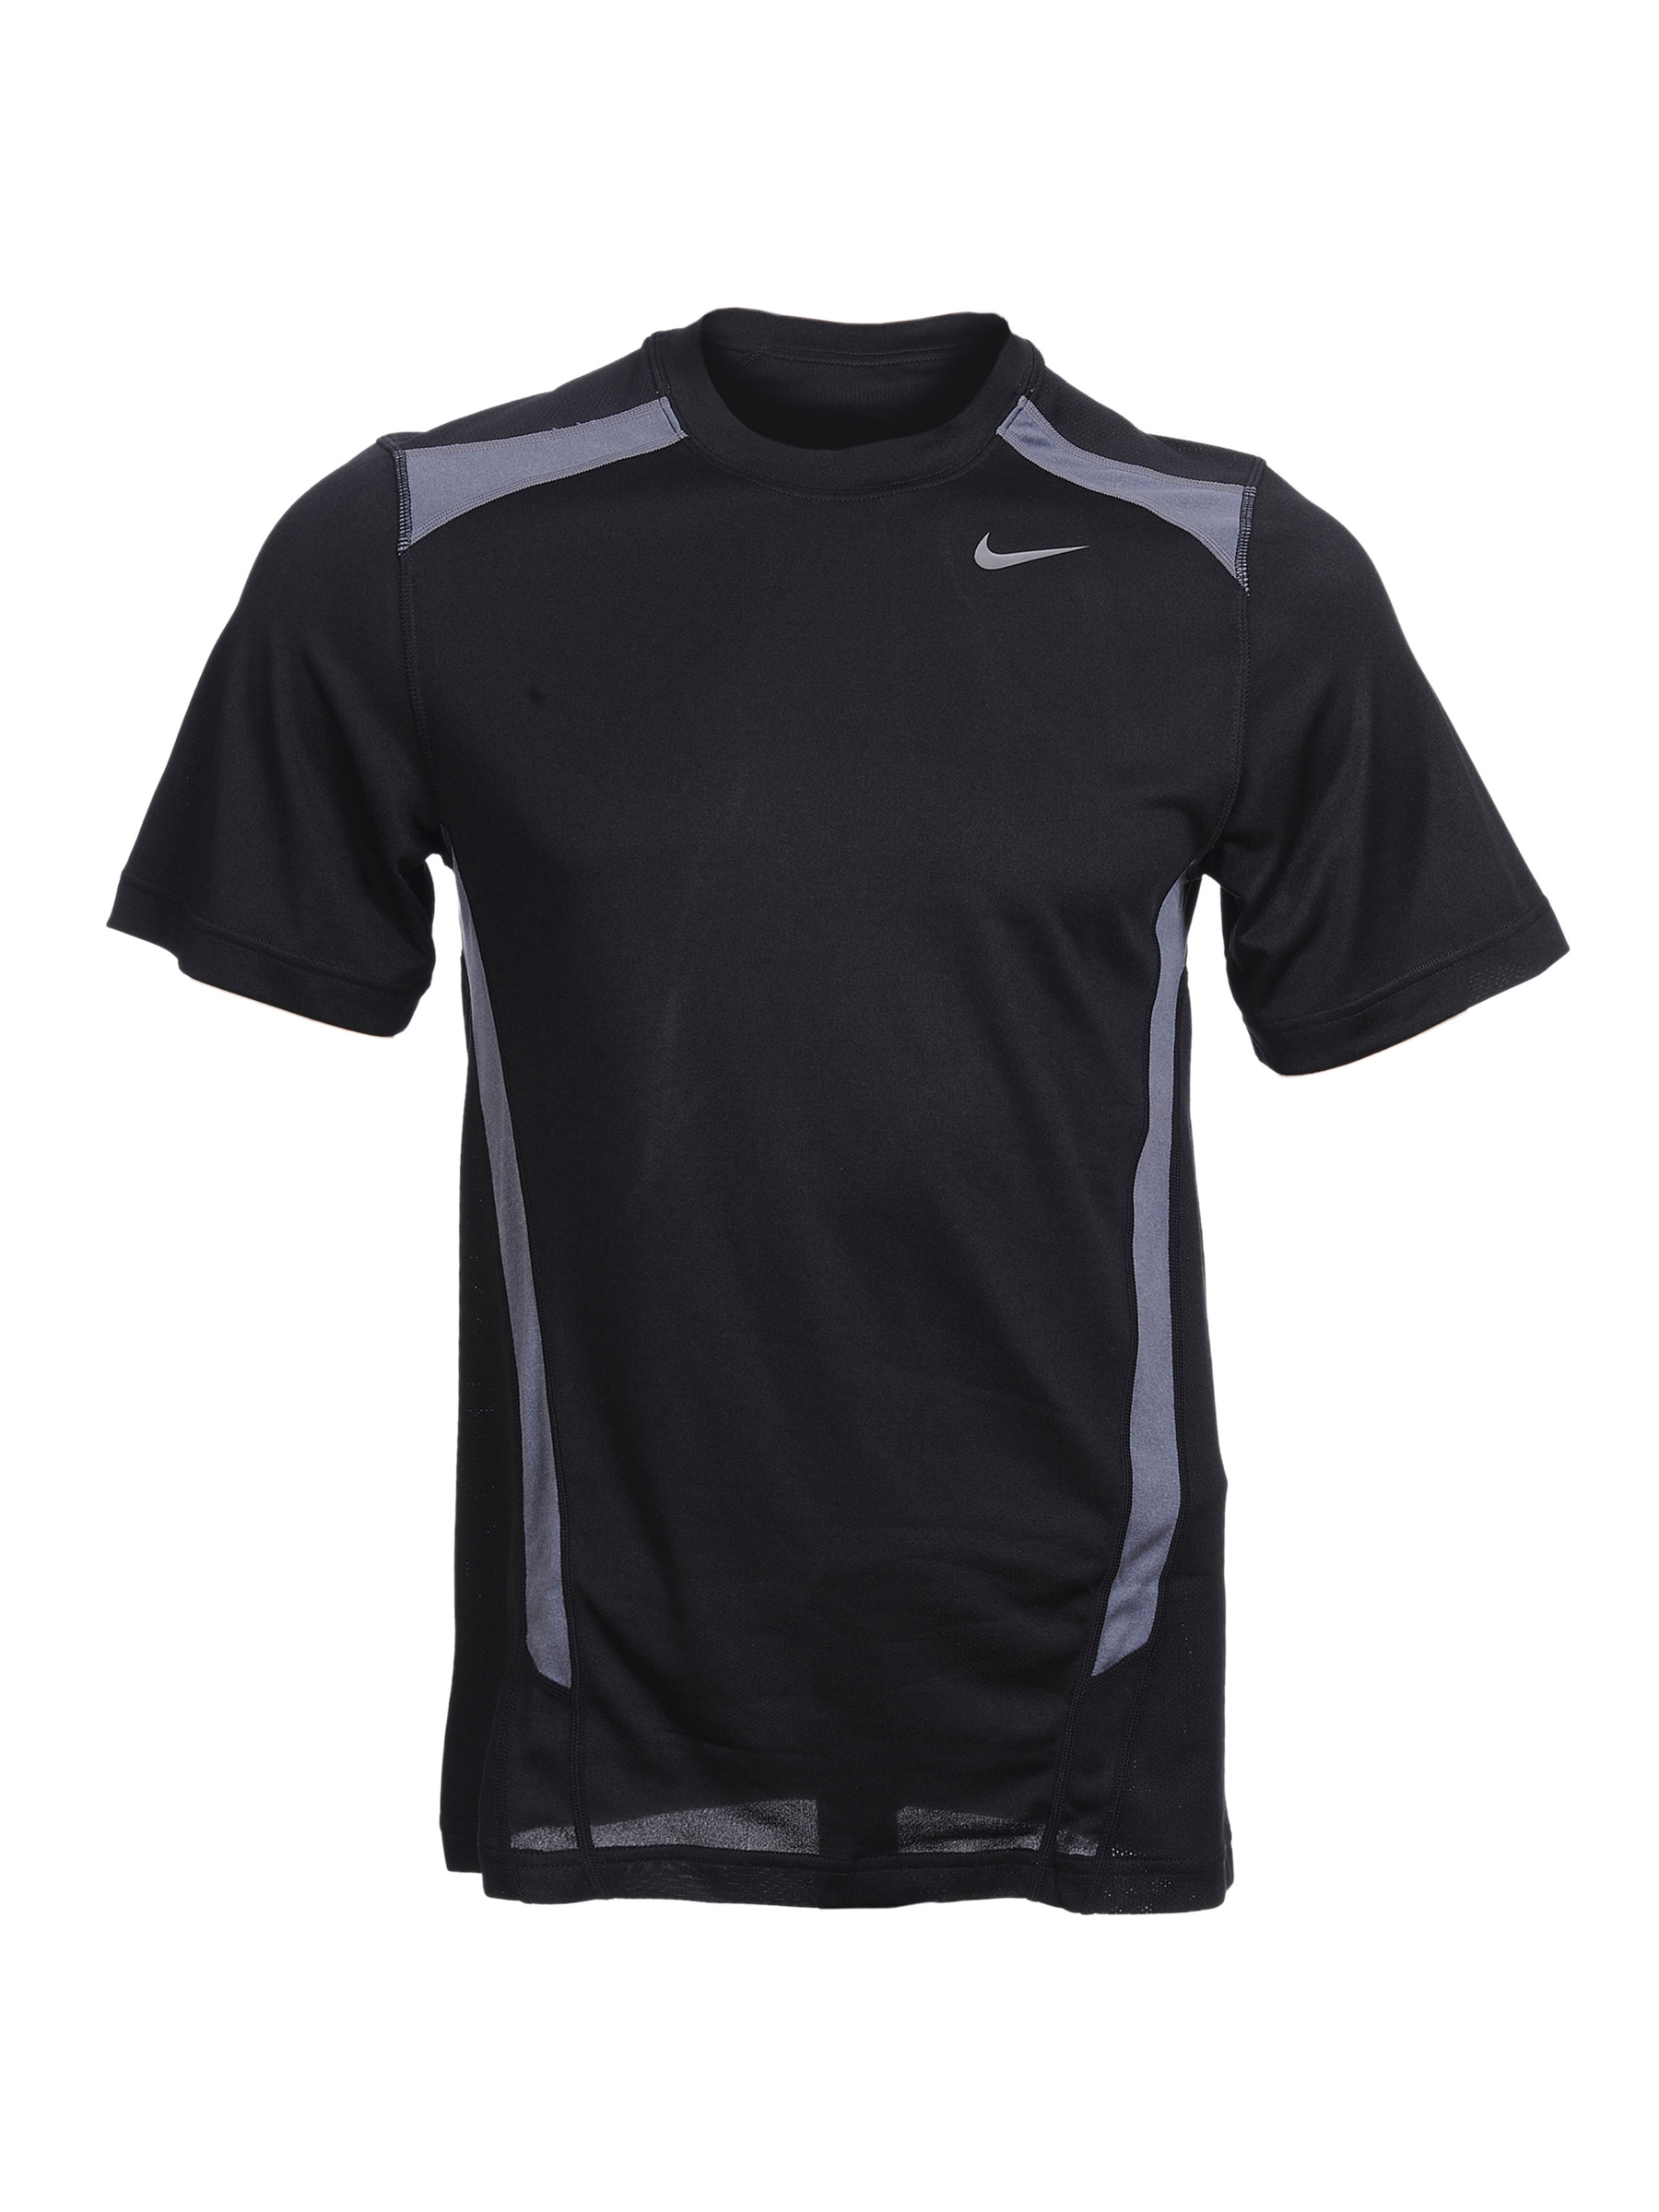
Nike Men's Classic Patterned T-shirt
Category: Apparel / Topwear / Tshirts
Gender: Men
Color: Black
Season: Fall 2010
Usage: Sports